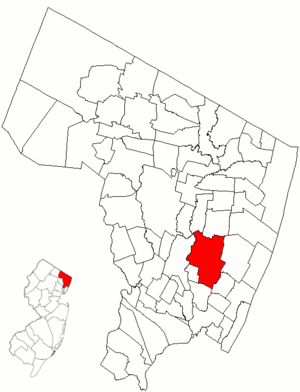
Le township de Teaneck est situé dans le comté de Bergen, dans l’État du New Jersey, dans la banlieue ouest de New York, aux États-Unis. Sa population s’élevait à 39 776 habitants lors du recensement de 2010, estimée à 40 619 habitants en 2018.